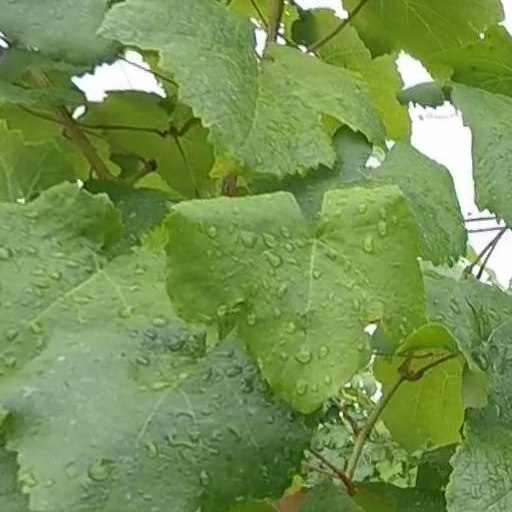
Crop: grape